Phaistos

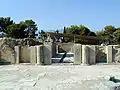
View of the entrance to the main section of the Phaistos palace.

Phaistos is home to one of the structures commonly known as a Minoan Palace. The structure of Minoan palaces differs from actual palaces and have been proven to serve more purposes, but the name has stuck. These structures are complex buildings that have multiple uses. The palace at Phaistos seemed to have religious and political purposes as well as sections for storage, housing, and a theater.